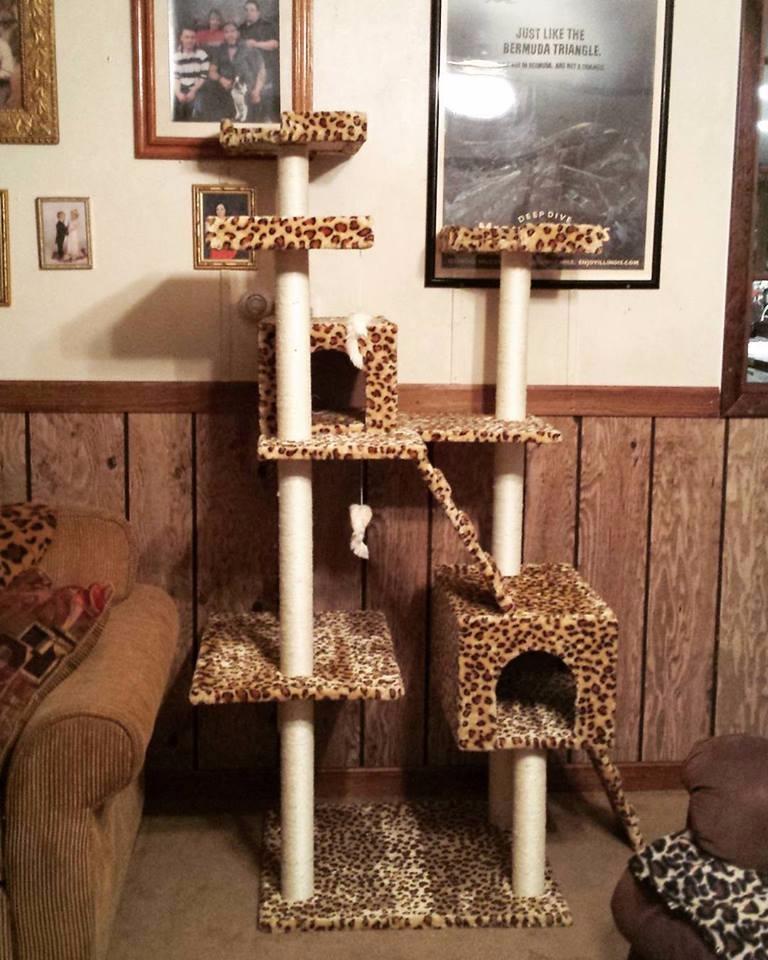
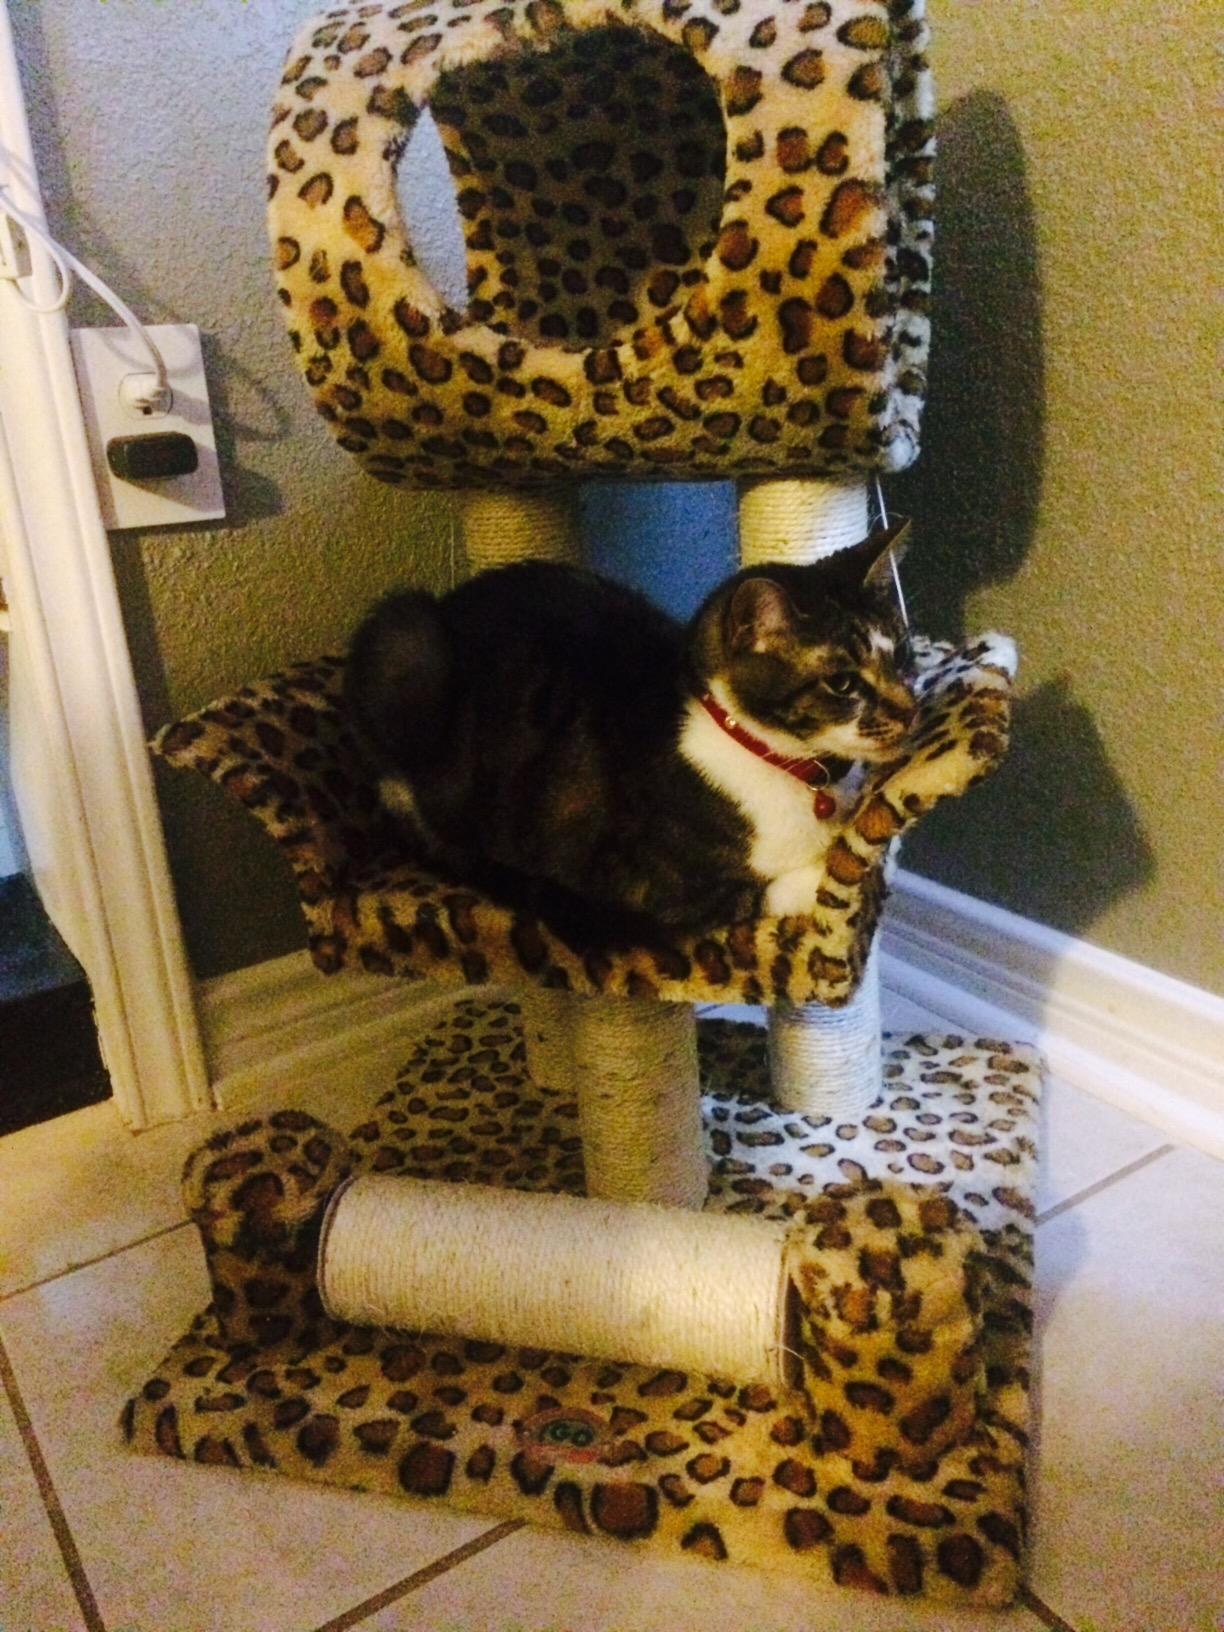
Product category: items_cat tree
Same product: no